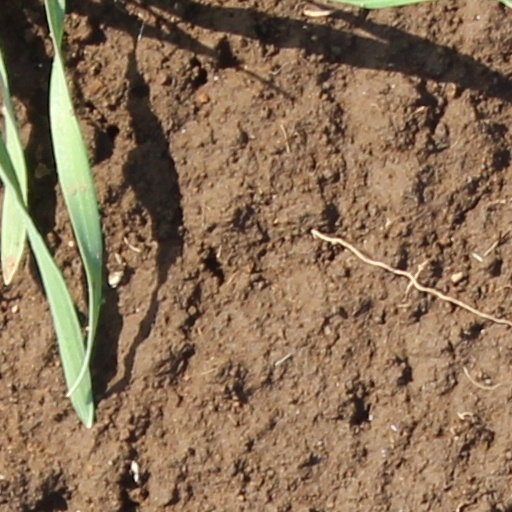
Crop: wheat